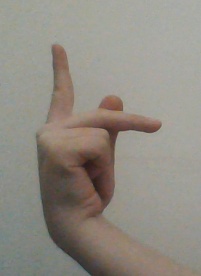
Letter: dha